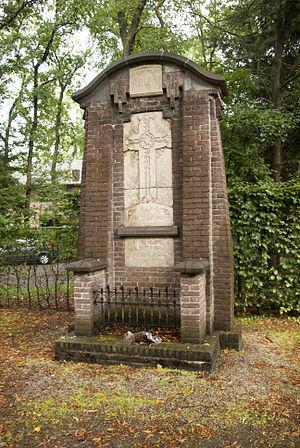
Le camp d'internement de Nunspeet était durant la Première Guerre mondiale un centre d'accueil pour les réfugiés belges situé dans la ville néerlandaise de Nunspeet. La majorité des réfugiés étaient originaires de la ville d'Anvers.